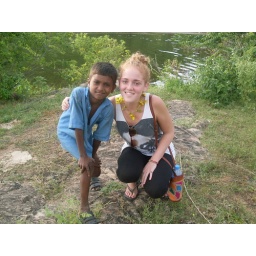
Suliman, the little boy who guided us to the lake in Ranakpur Jungle and made Amber the flower necklace.